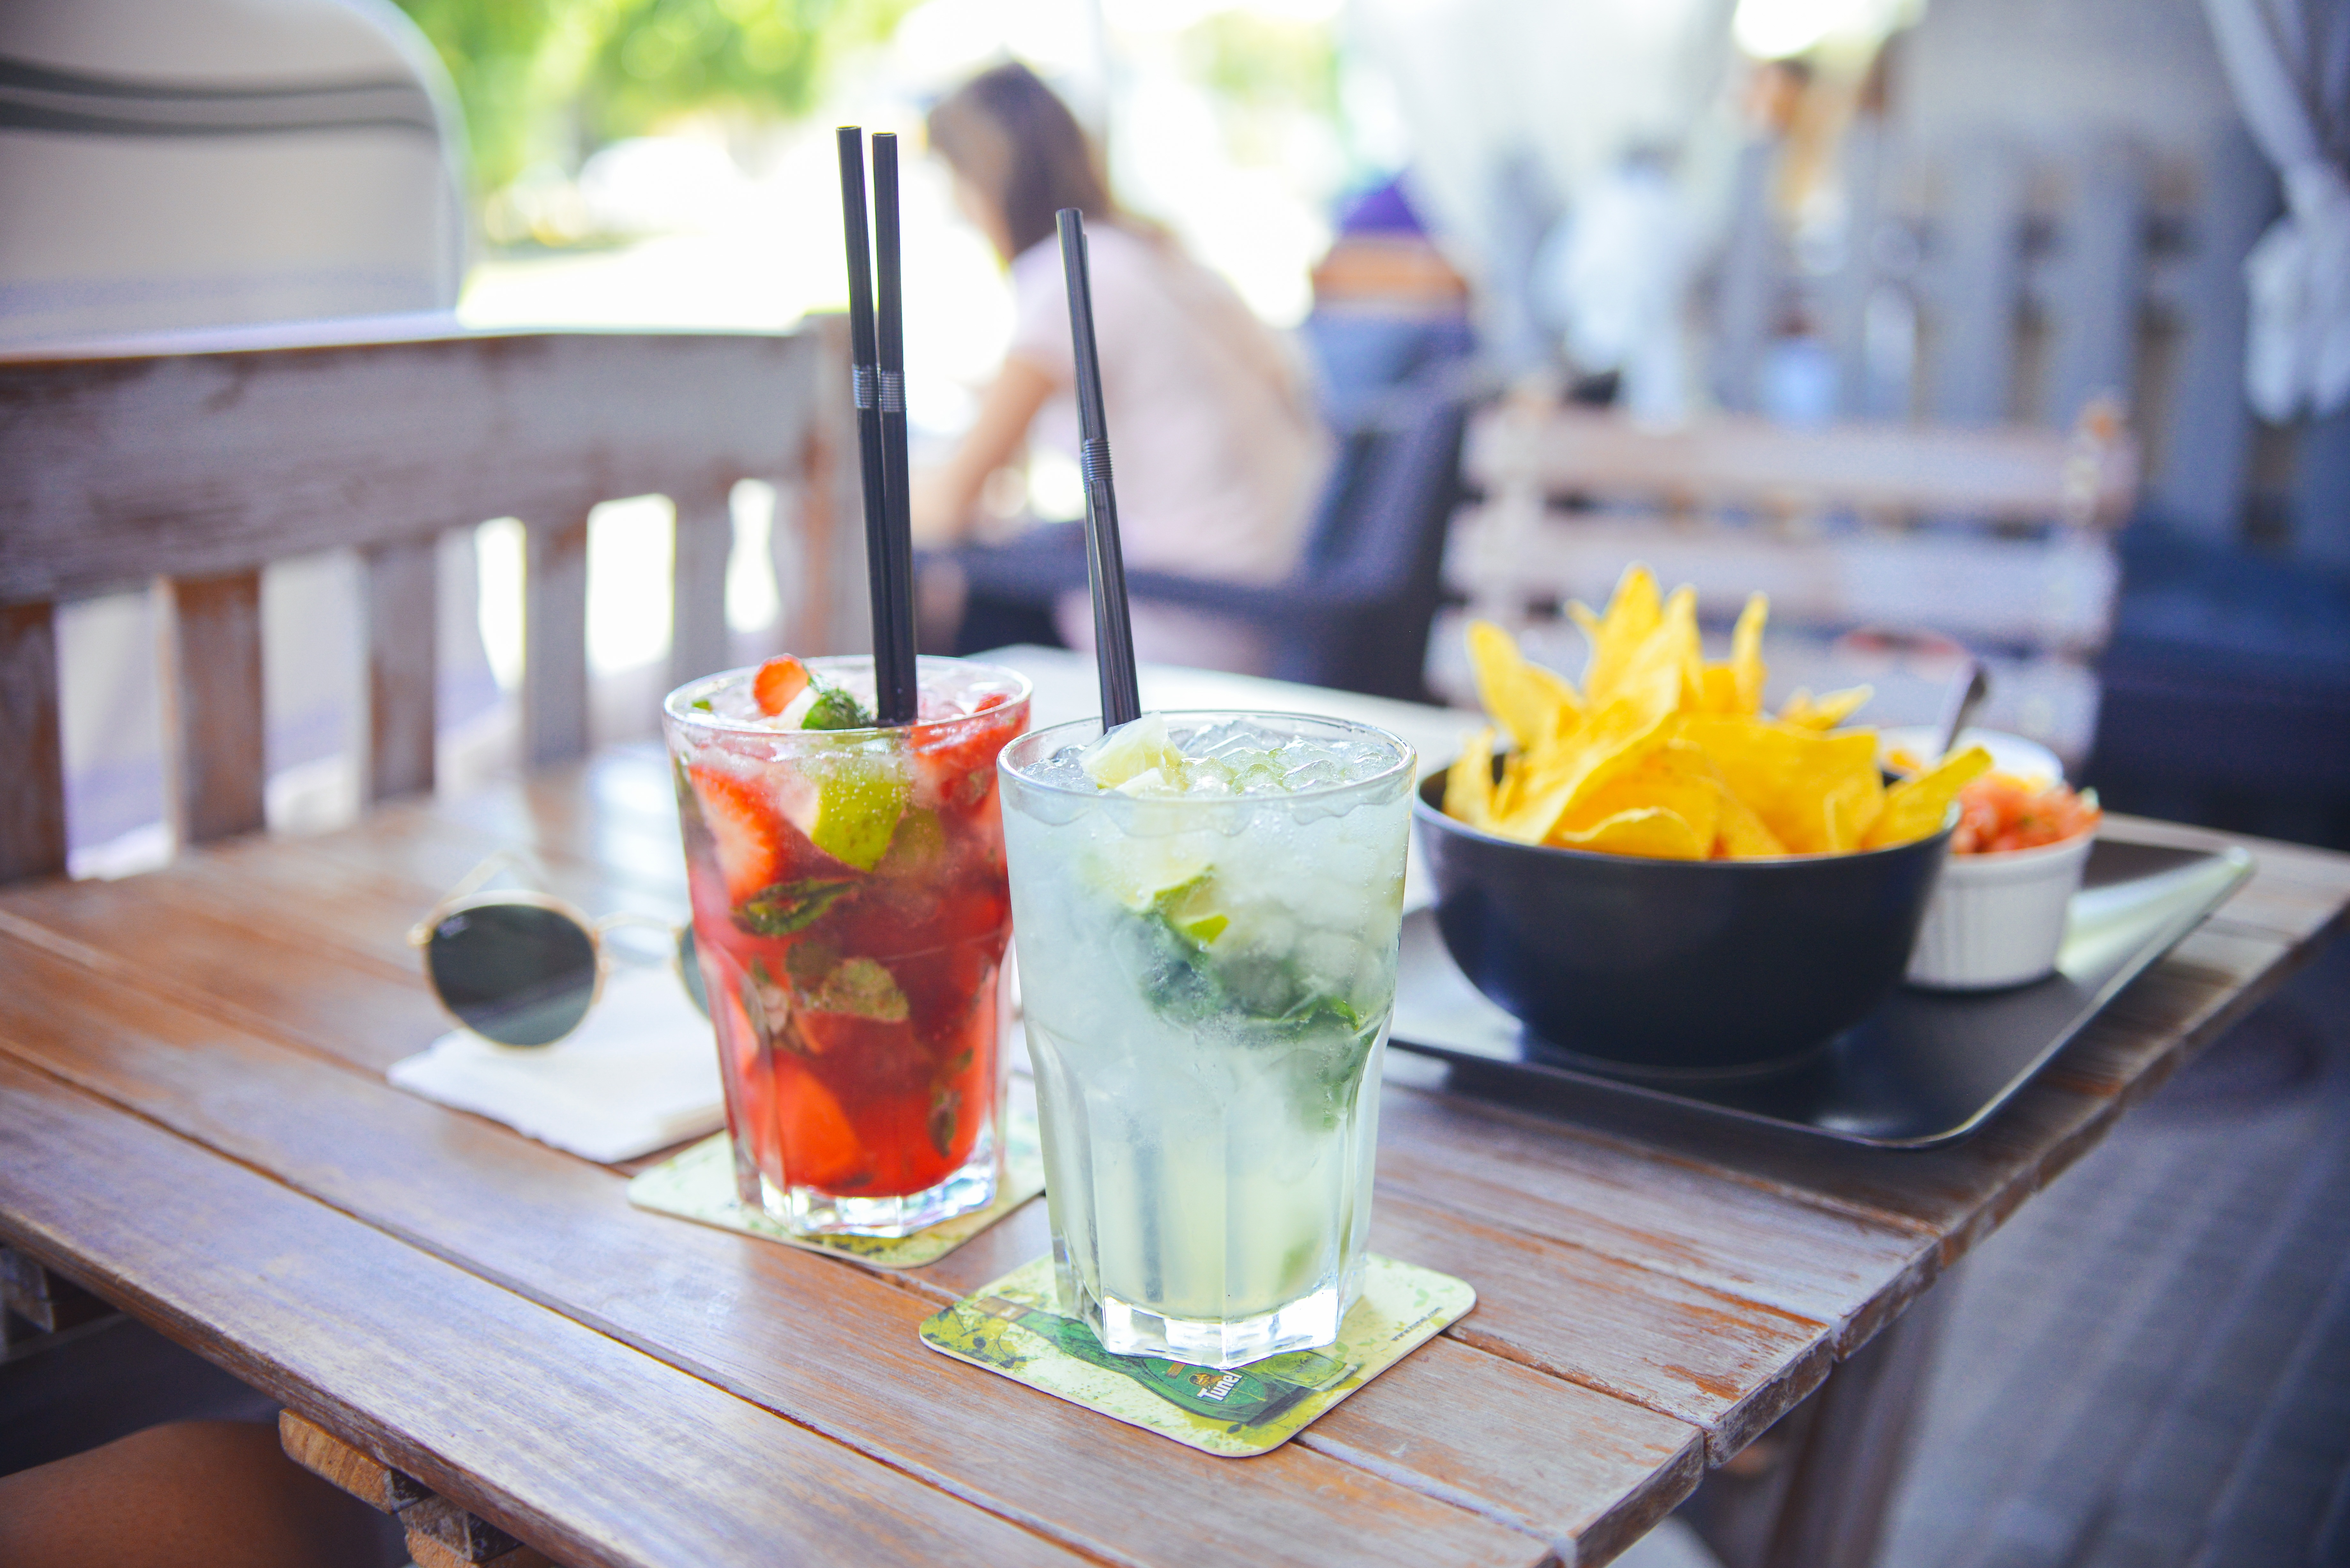
table, cold, restaurant, summer, bar, meal, food, beverage, drink, breakfast, snack, lunch, alcohol, liquor, booze, fun, relaxation, glasses, party, drinks, spirit, mixed, refreshing, gin, brunch, vodka, cocktails, sense, nachos